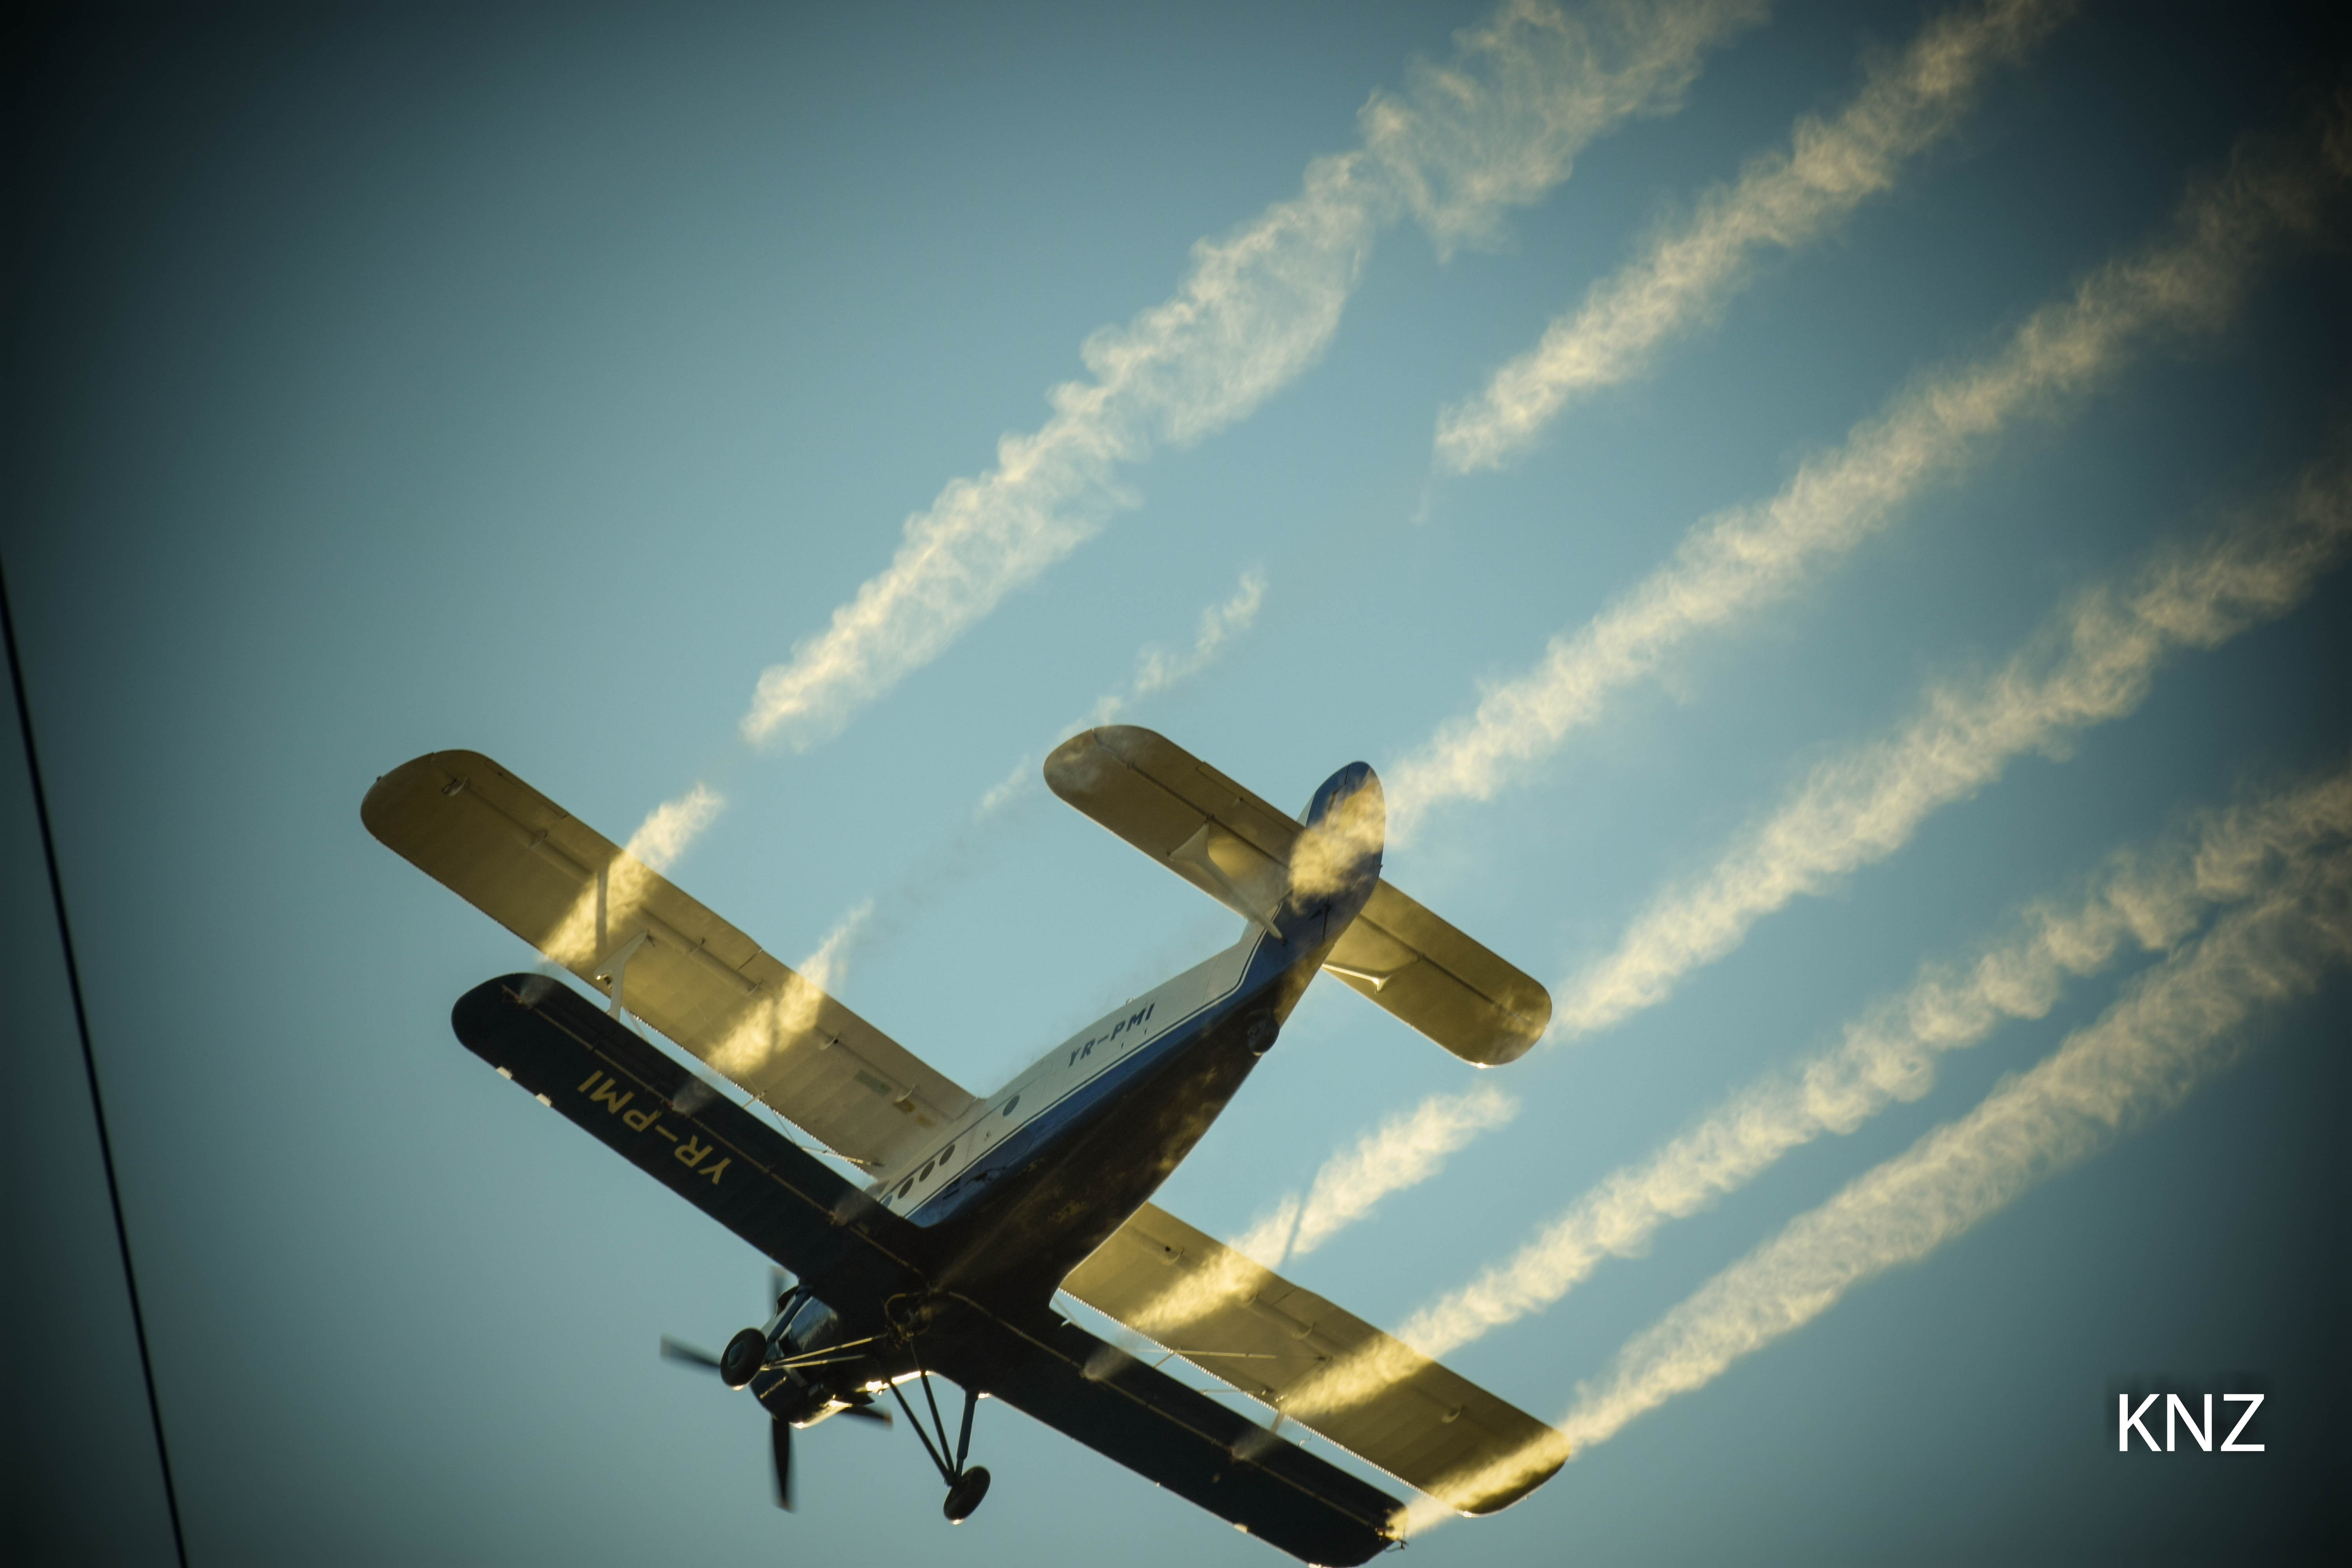
air, sky, aviation, airplane, air travel, flight, aircraft, atmosphere of earth, aerospace engineering, atmosphere, propeller, daytime, general aviation, wing, air force, cloud